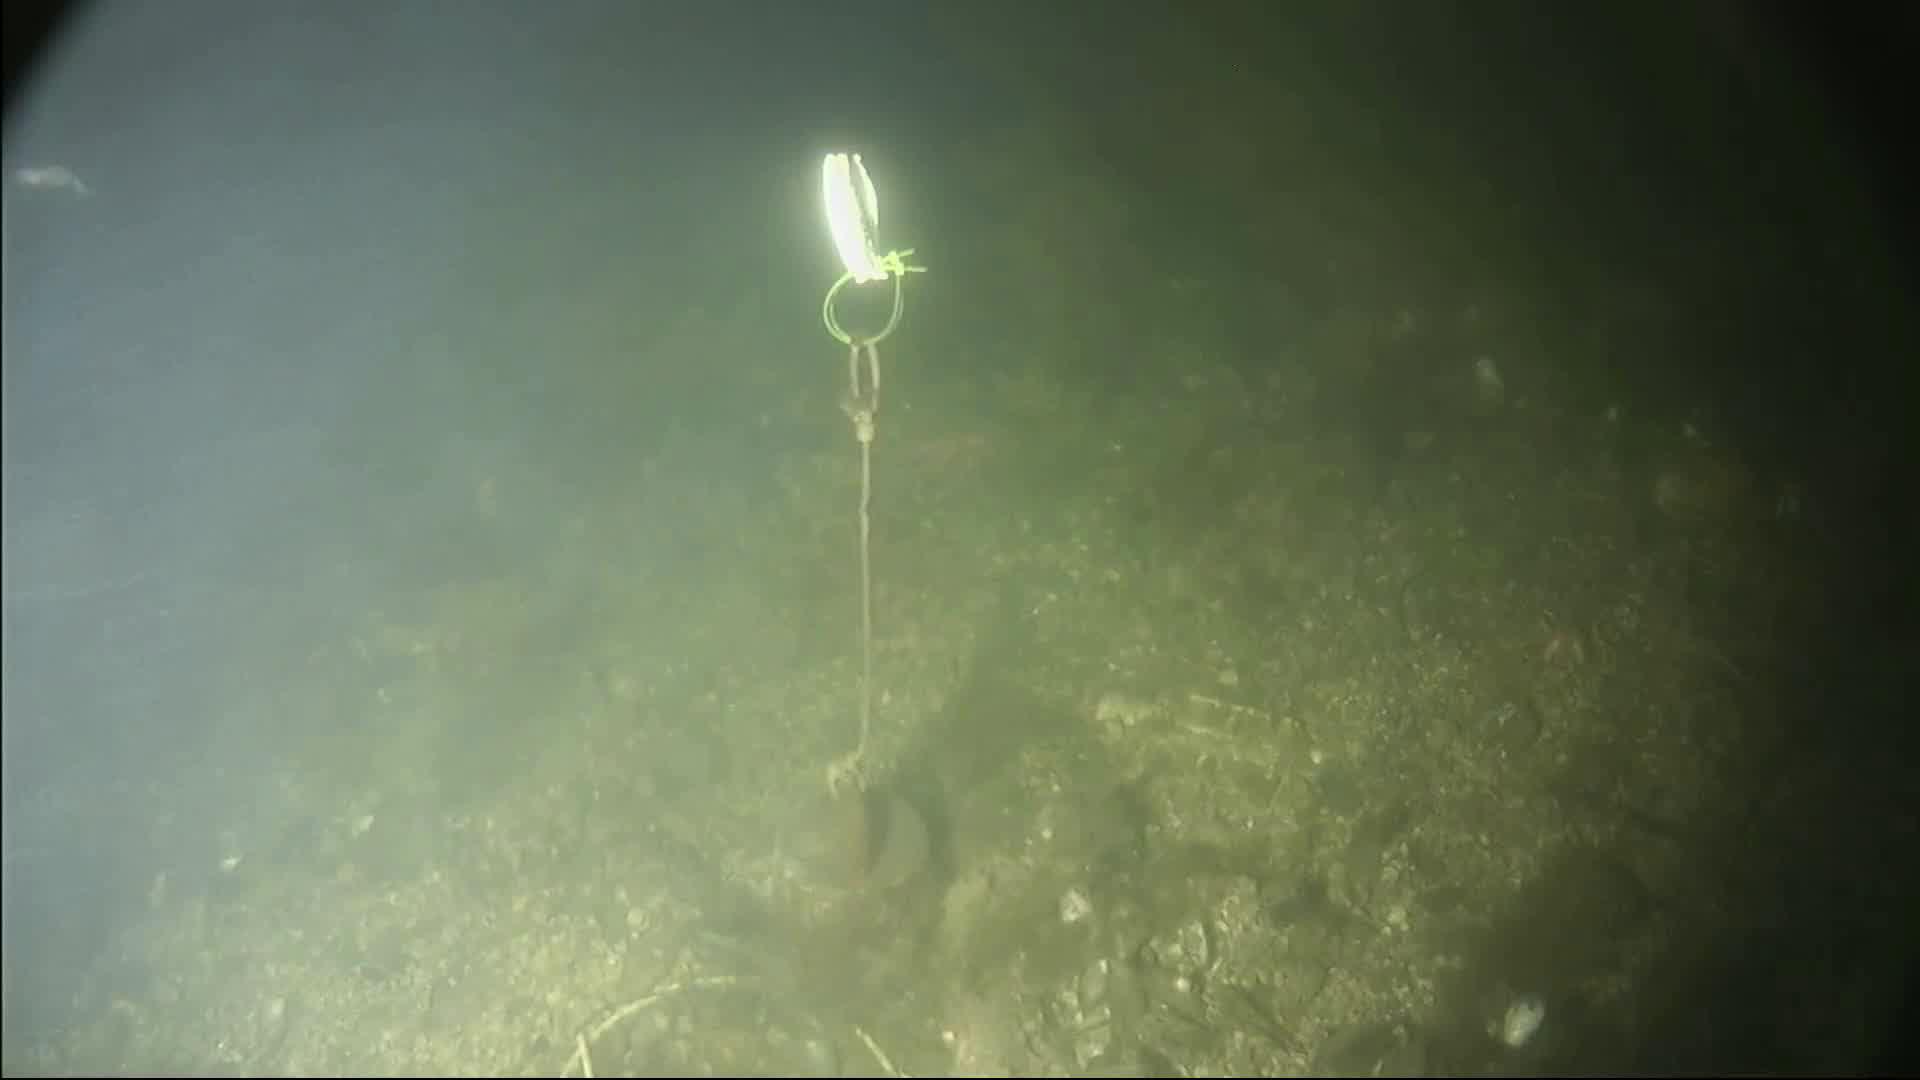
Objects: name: small_fish